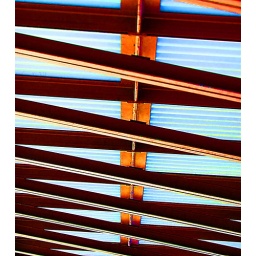
Those are the roof of a bus stop in downtown Denver, Union Station.